Shetkaryacha Asud

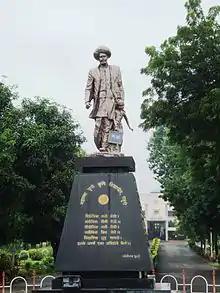
Jyotiba Phule statue with inscription text taken from Shetkaryacha Asud

On October 2024, An 18-foot bronze statue of social reformers Mahatma Jyotiba Phule and Savitribai Phule was inaugurated in Nasik by then Chief Minister Eknath Shinde and other leaders. The memorial includes an inscription from Phule’s Shetkaryacha Asud book ;